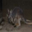
Label: kangaroo